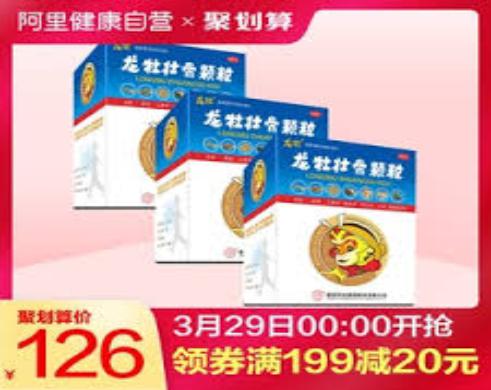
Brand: longmu-1
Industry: Medical